Junya Watanabe

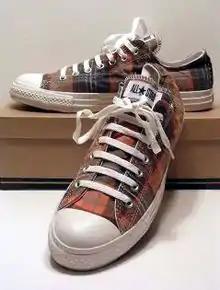
One of Junya Watanabe's designed Converse shoes.

Born in Fukushima, Japan in 1961, Watanabe attended Bunka Fashion College in Tokyo, graduating in 1984. Soon after, he began his apprenticeship at Comme des Garçons as a patternmaker.